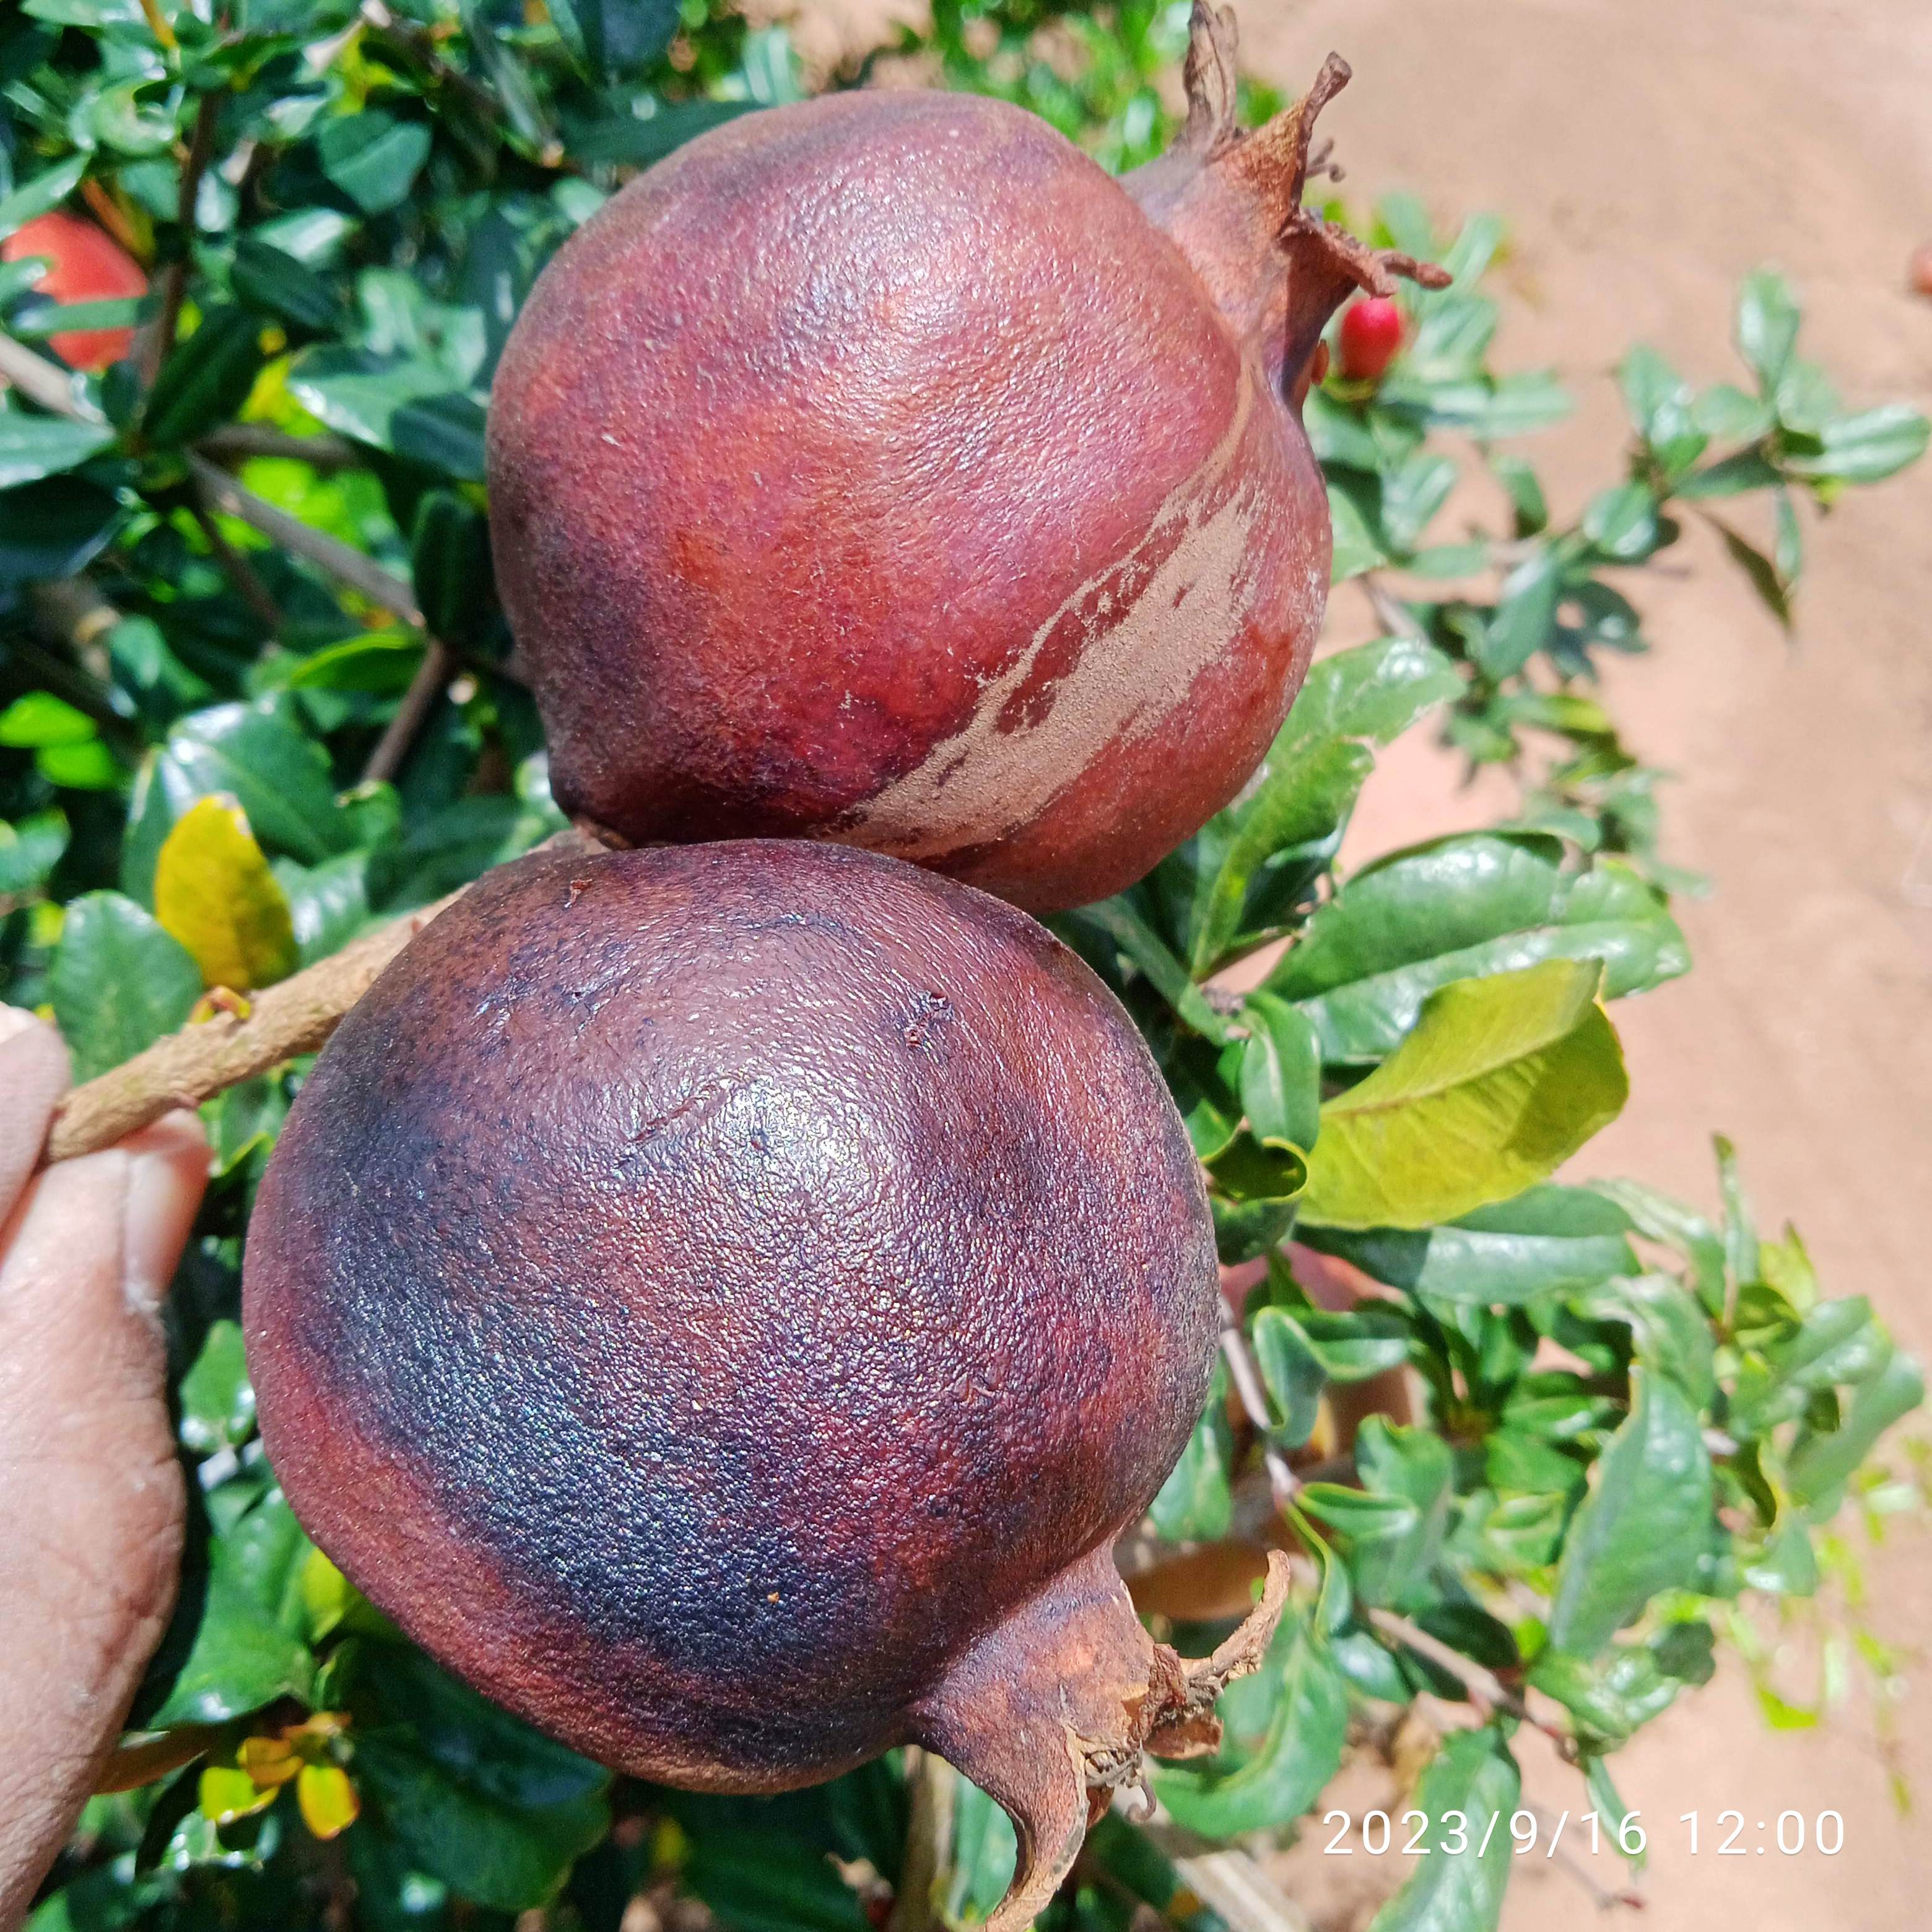
Label: Alternaria